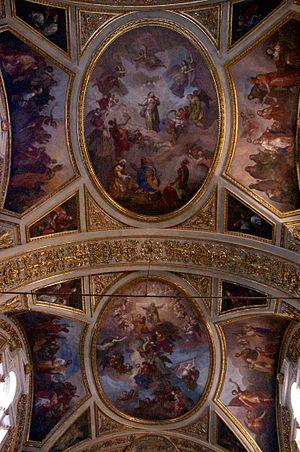
Eglise de Saints Martyrs - Turin